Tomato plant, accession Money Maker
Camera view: tilt-top (135 deg); turntable rotation: 90 degrees
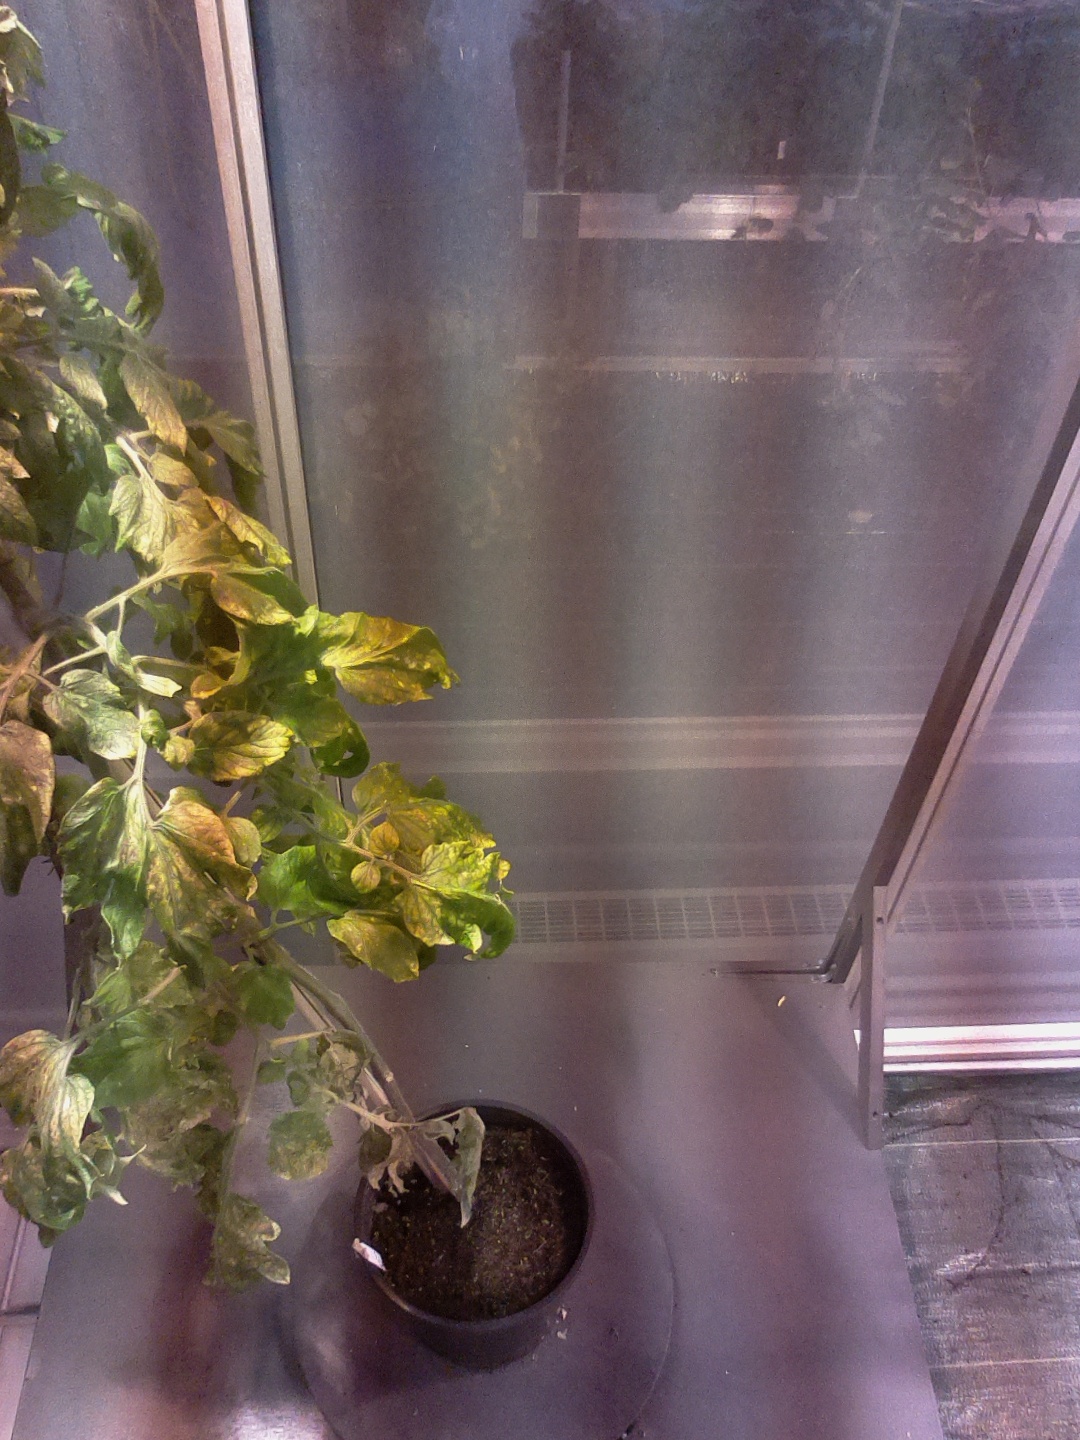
BBCH growth stage 76: 60%-70% of final fruit size